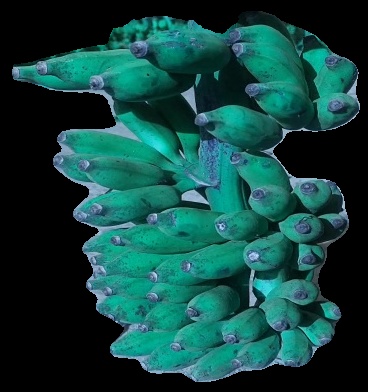
Variety: elakki-bale
Grade: grade3